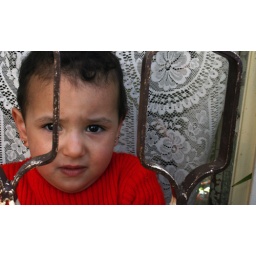
palestinian girl in window